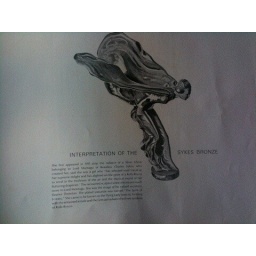
Rolls.... Sick book in the nabors library